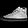
Label: Sneaker